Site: brandenburg
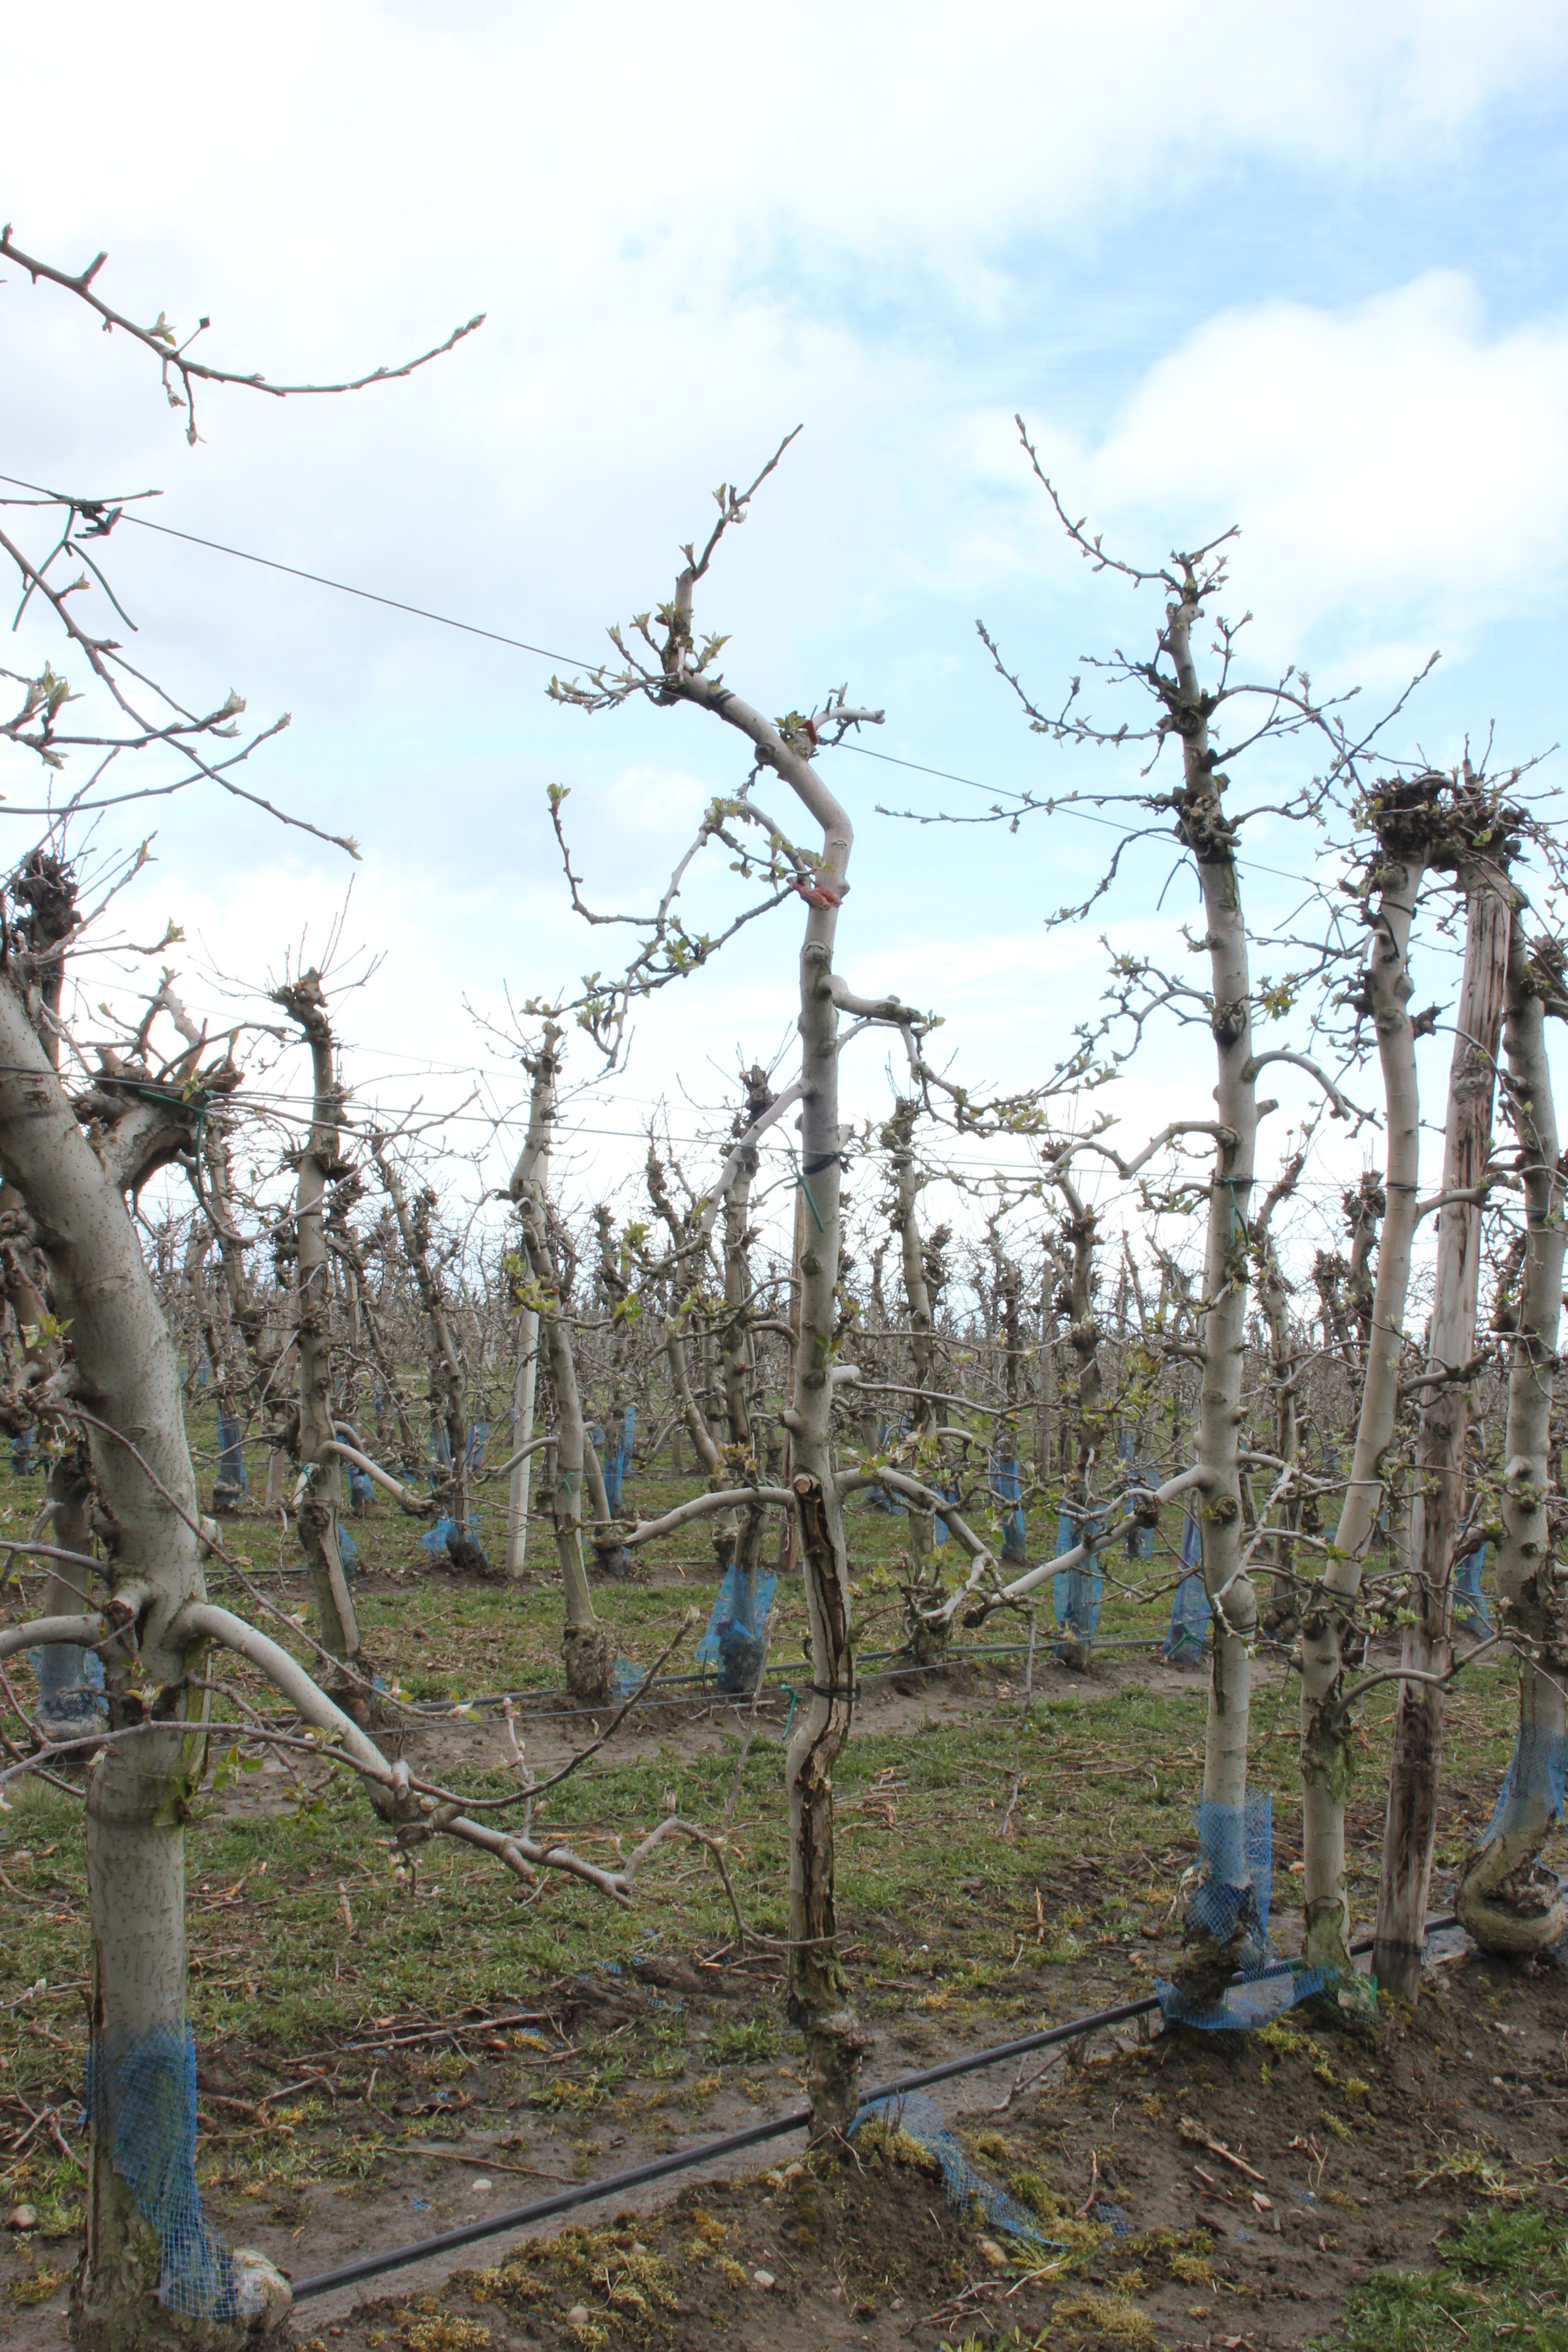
Growth stage (BBCH 55): Inflorescence emergence